Bakersfield, California

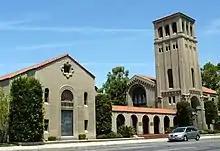
The First Baptist Church, built in 1931 in a Spanish Colonial Revival style is listed on the National Register of Historic Places.

In 1874, the Southern Pacific Railroad first arrived in Kern County. However, the train depot was placed nearly three miles east of Bakersfield due to a land dispute between the railroad and the town.